Sonoma–Marin Area Rail Transit

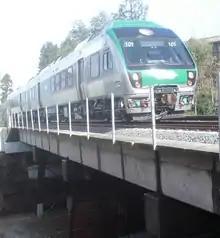
Nippon Sharyo DMU 101 on the bridge over Santa Rosa Creek in January 2017

Many of the station platforms are located near historic depots in city centers. However, SMART does not directly use these, and all stops use newly constructed high-floor platforms to allow level boarding onto and off of the train and provide accessibility. A gauntlet track is used at all stations north of the freight interchange at Ignacio to allow freight trains to pass while bringing passenger trains up to the platform edge.